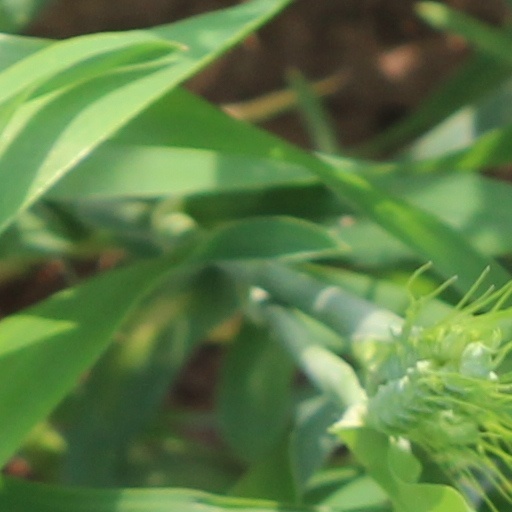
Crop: wheat